Munir El Haddadi

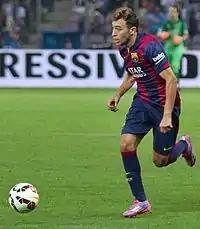
Munir playing for Barcelona in 2014

Munir was an unused substitute for their 5–4 win over Sevilla in the 2015 UEFA Super Cup on 11 August. On 2 December, he scored his first Barcelona goals since his debut, scoring two in a 6–1 win over Villanovense as Barcelona advanced by the same score on aggregate in the domestic cup. On 17 December, starting due to Messi and Neymar's injuries in the semi-finals of the 2015 FIFA Club World Cup in Yokohama, Munir won a penalty kick when fouled by Guangzhou Evergrande Taobao's Huang Bowen, from which Luis Suárez finished his hat-trick to send Barcelona into the final, 3–0. The South American duo returned for the final, which Barcelona won 3–0 against River Plate with Munir unused.